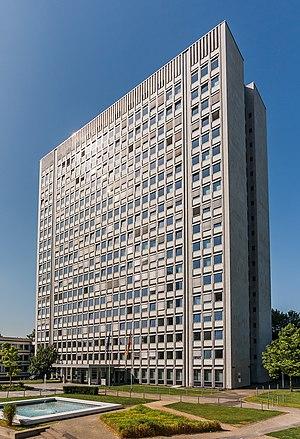
L'Agence fédérale des réseaux est une administration fédérale de niveau supérieur qui dépend directement du ministère fédéral de l’Économie et de la Technologie. Elle a son siège à Bonn depuis le 1ᵉʳ octobre 1999.